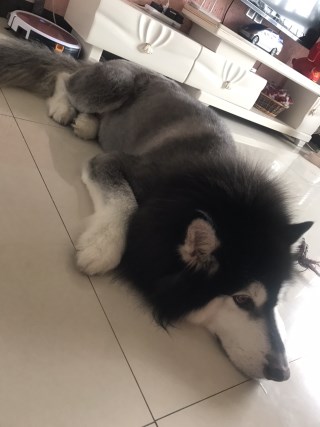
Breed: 1324-n000004-malamute